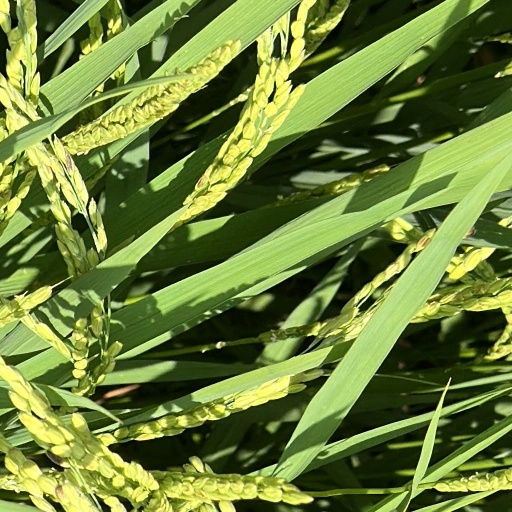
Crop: rice